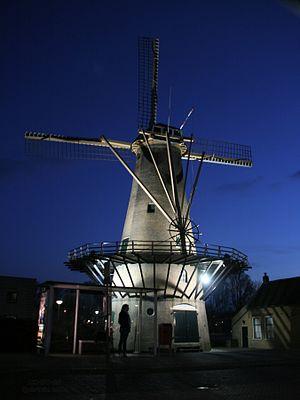
Rozenburg est un arrondissement de la commune de Rotterdam dans la province néerlandaise de Hollande-Méridionale. Situé sur l'île de Rozenburg, il est enclavé dans le port de Rotterdam.